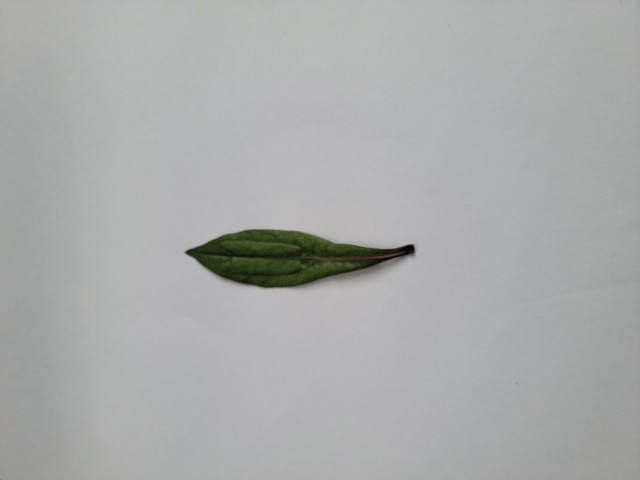
Plant: ayapan